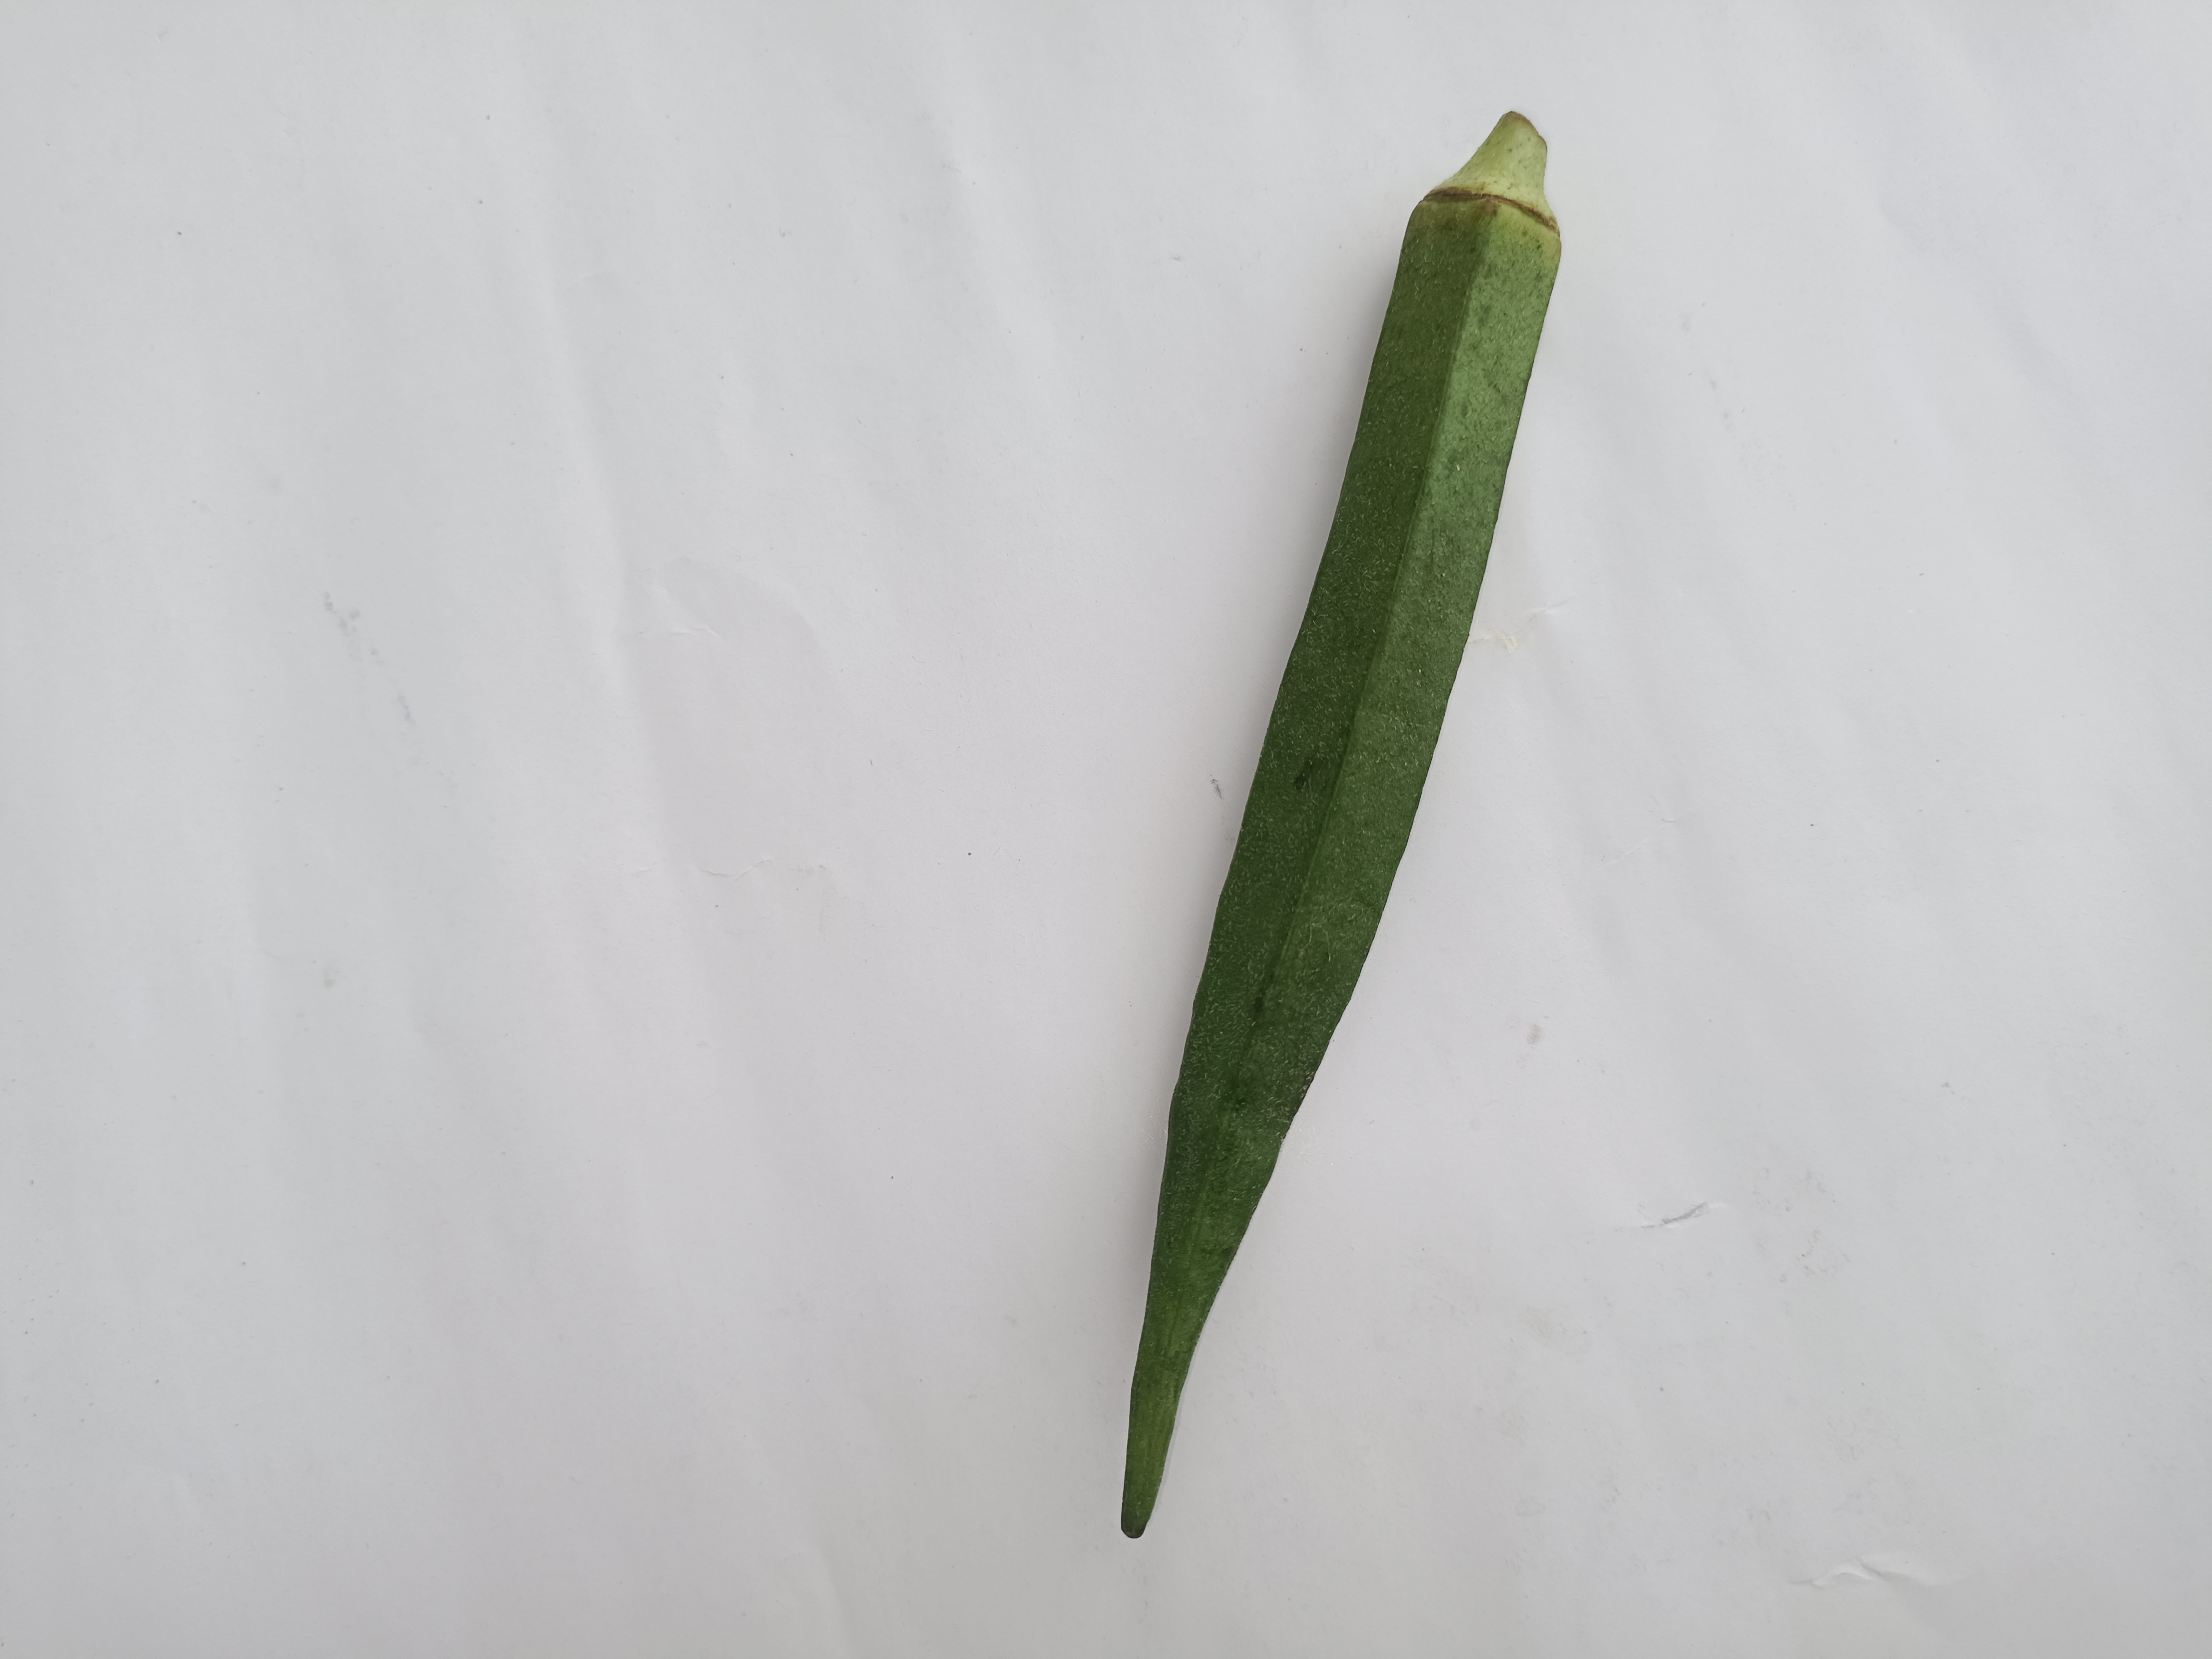
Label: Abelmoschus esculentus